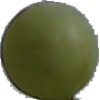
Label: Grape White 4